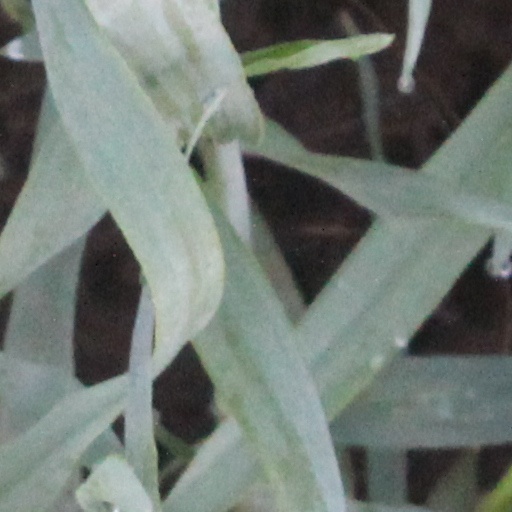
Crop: wheat